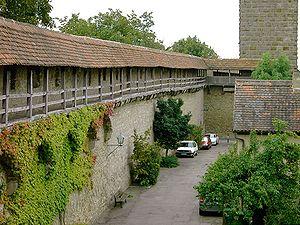
Rothenburg ob der Tauber est une petite ville allemande médiévale de Bavière, située dans l'arrondissement d'Ansbach et le district de Moyenne-Franconie, à 32 km au nord-ouest d'Ansbach et à 60 kilomètres de Nuremberg.